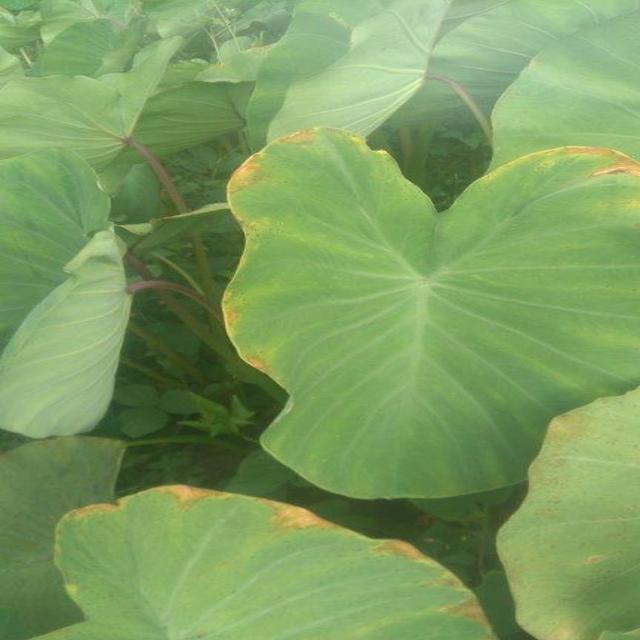
Label: Early_Blight